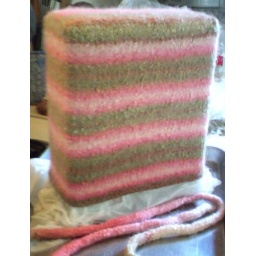
Drying over a box wrapped in plastic bags. Gives it that lovely shape!